Stephen Frears

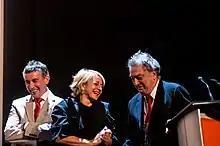
Steve Coogan with Frears at a screening of "Philomena" in 2013

Frears holds the "David Lean Chair in Fiction Direction" at the National Film and Television School in Beaconsfield, where he teaches.